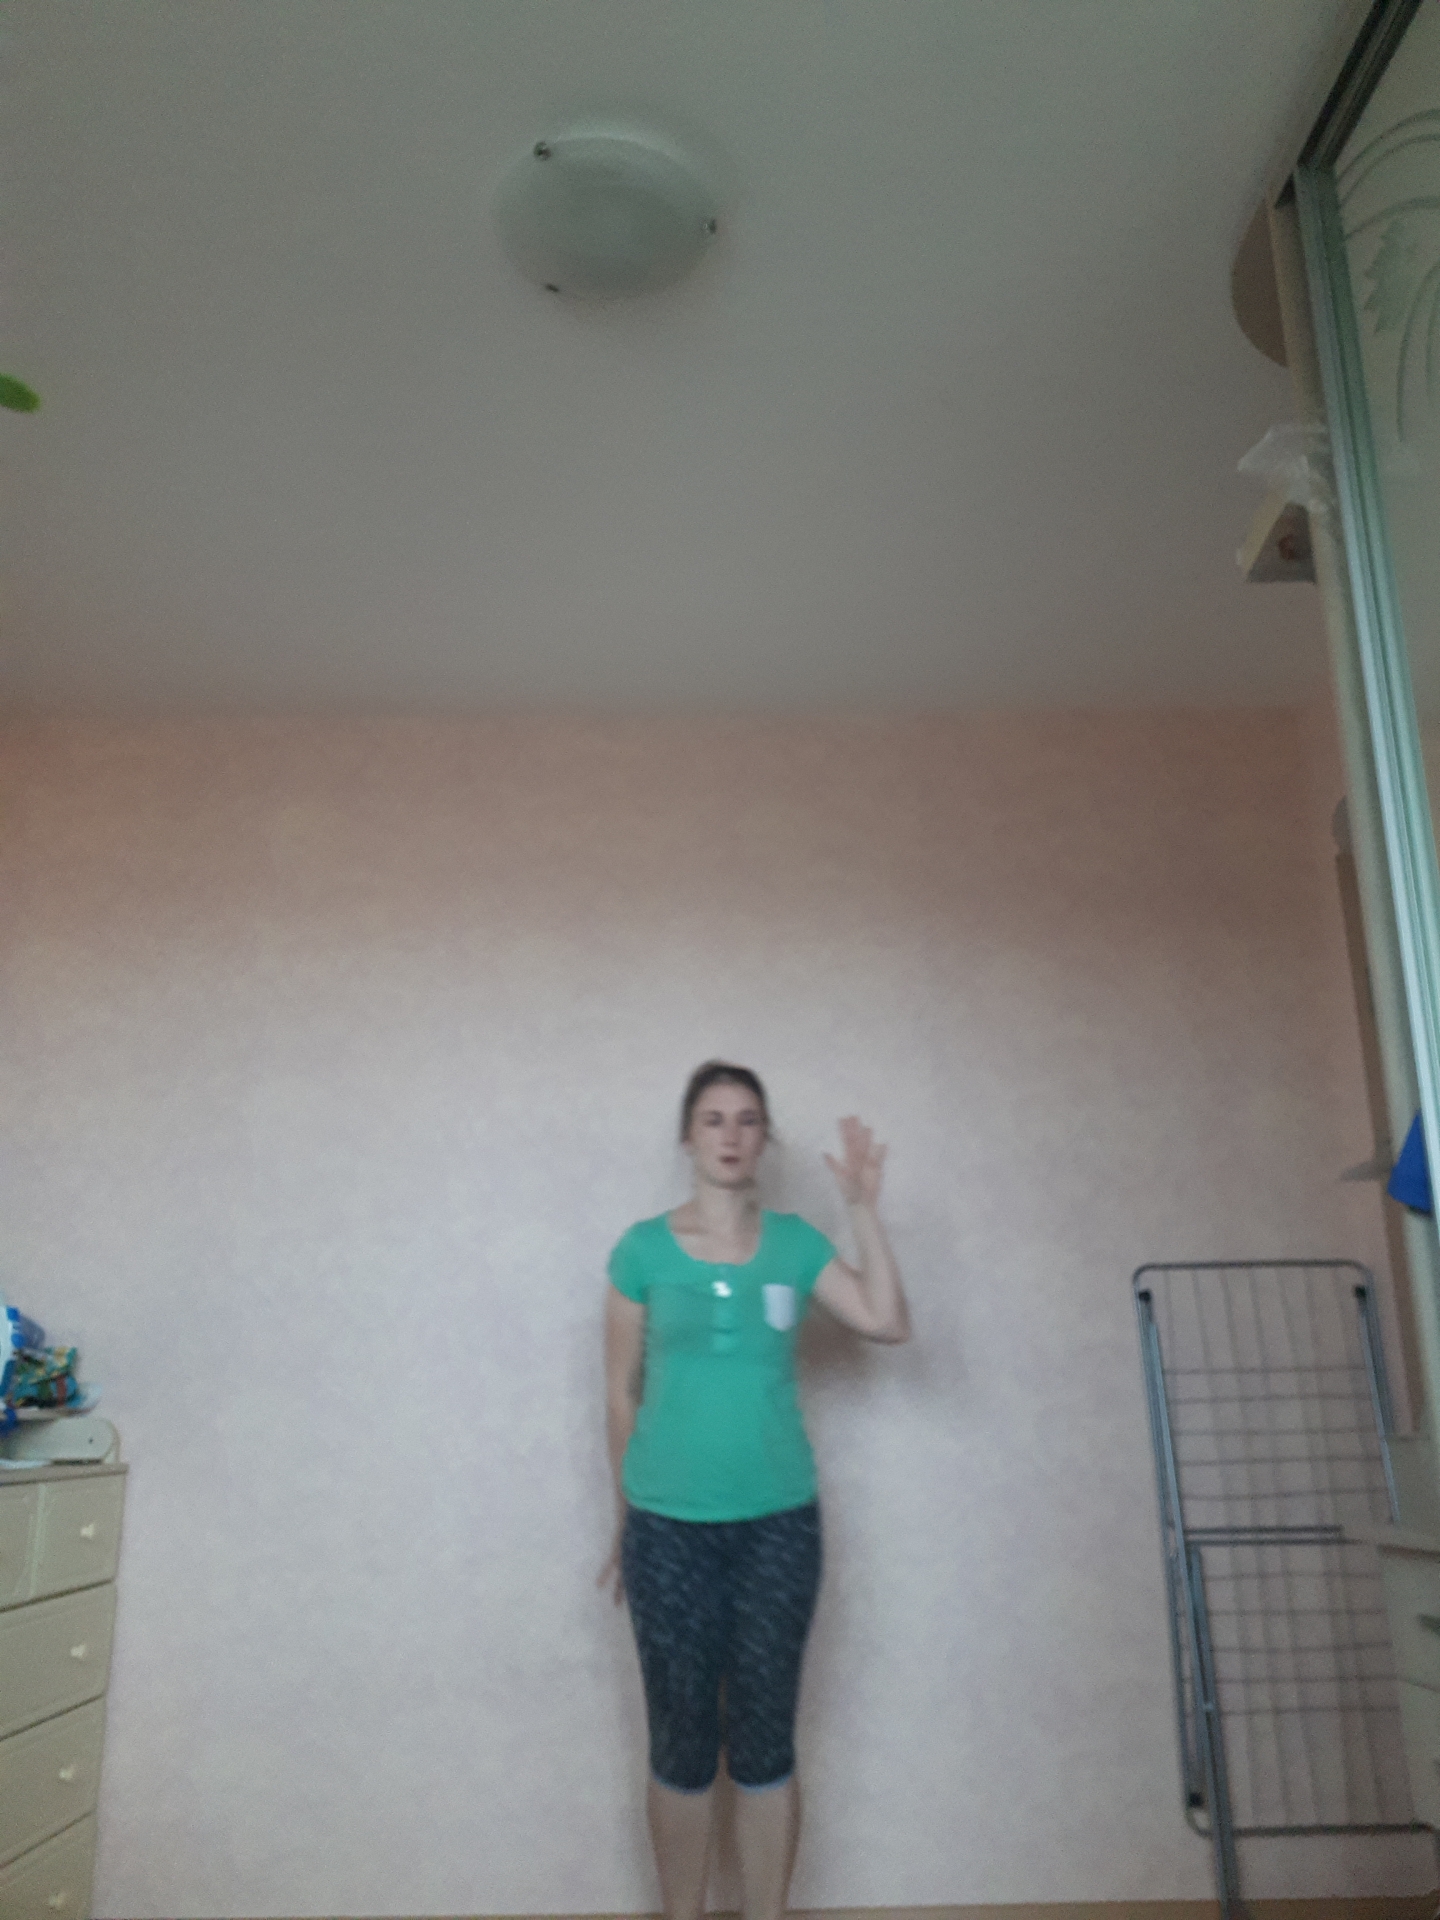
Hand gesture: palm